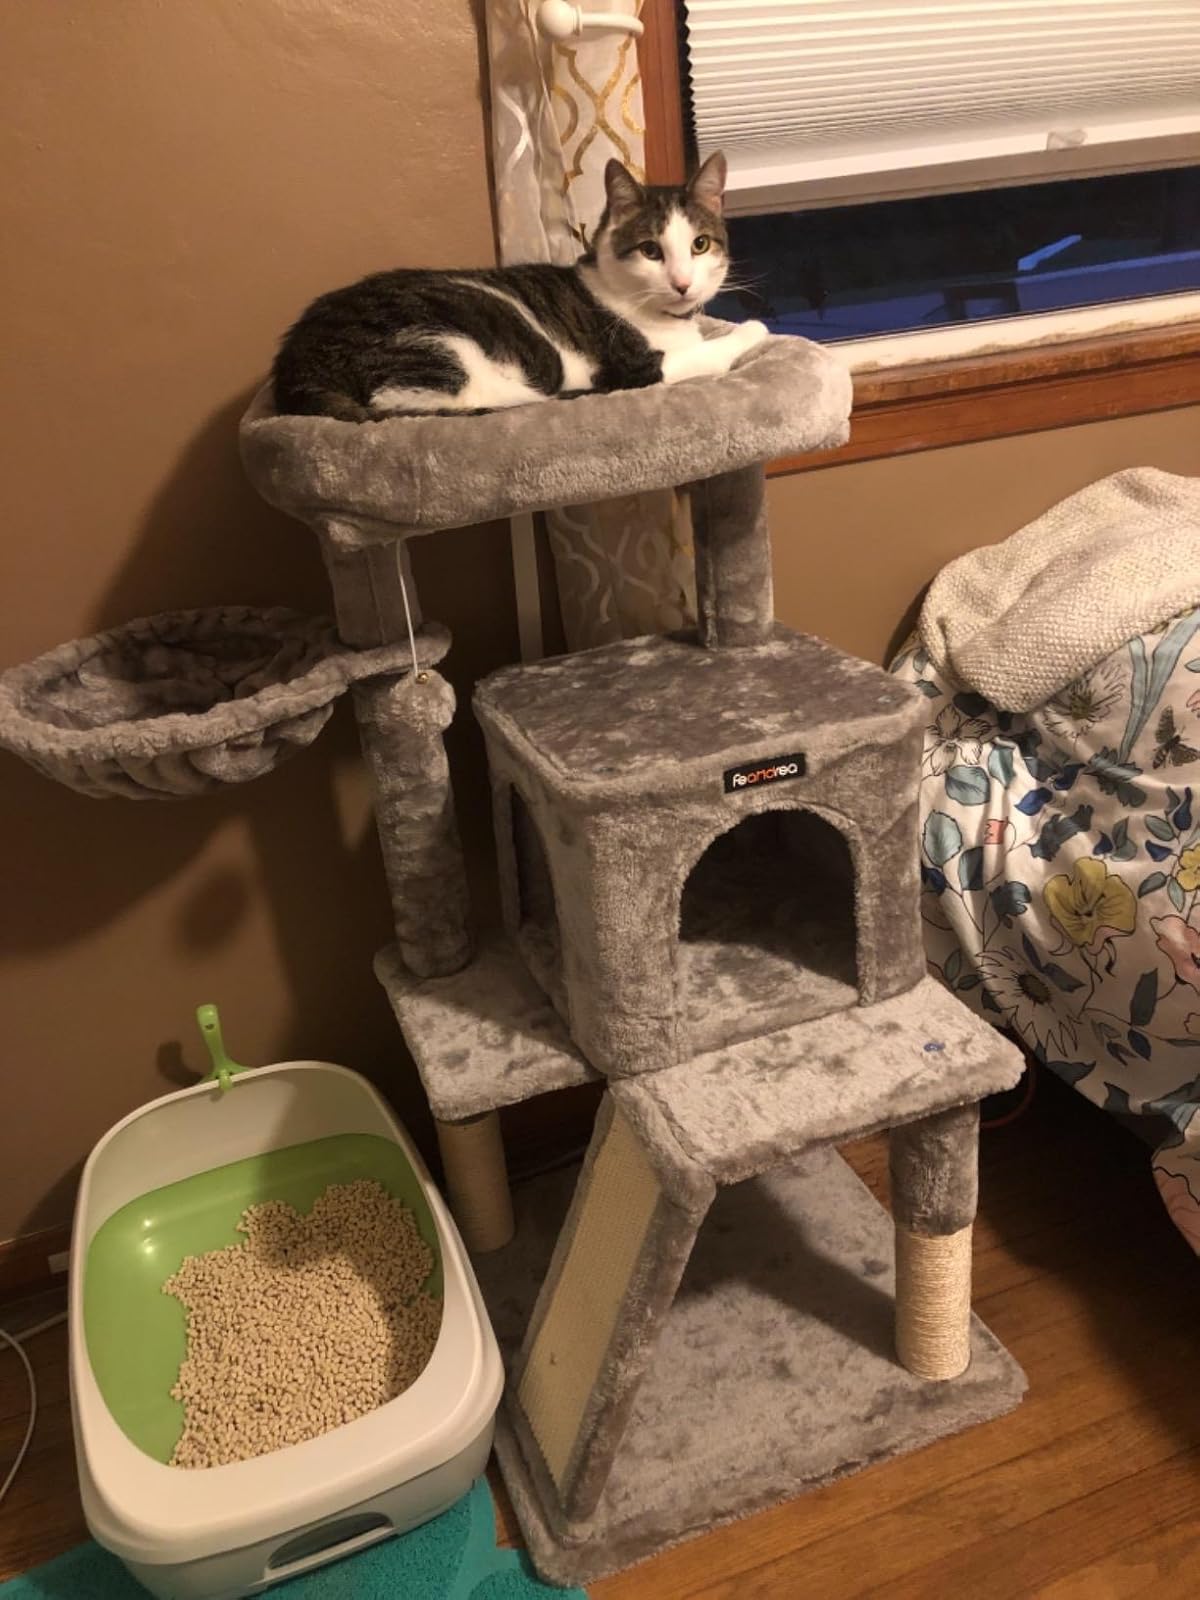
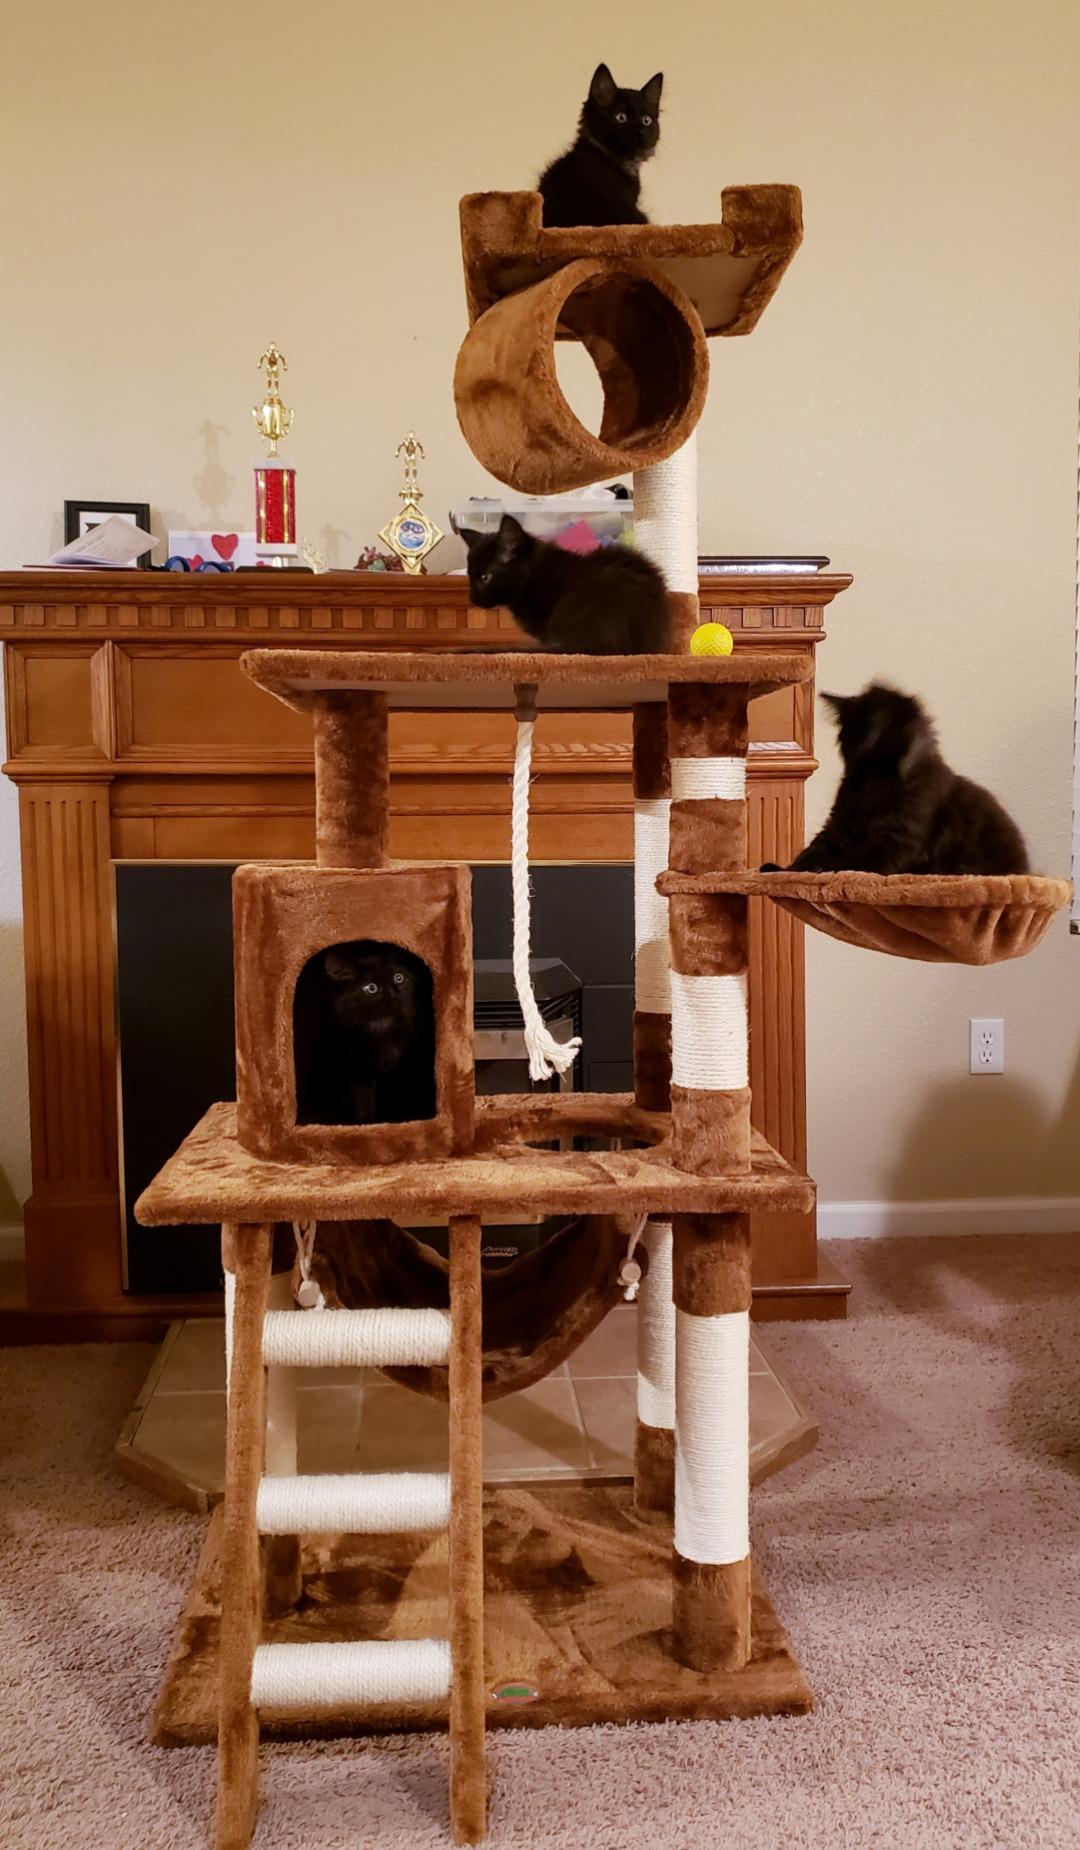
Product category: items_cat tree
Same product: no